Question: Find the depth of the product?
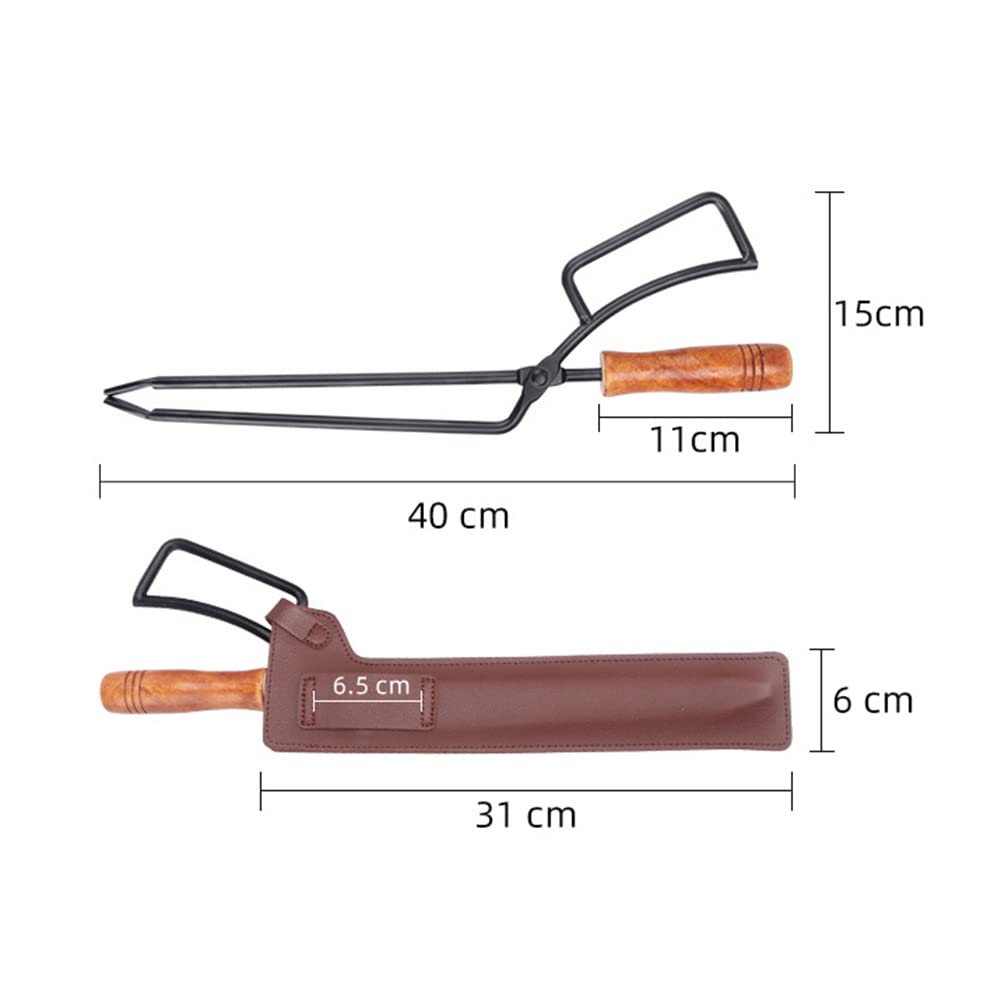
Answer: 40.0 centimetre